Greenwood District, Tulsa

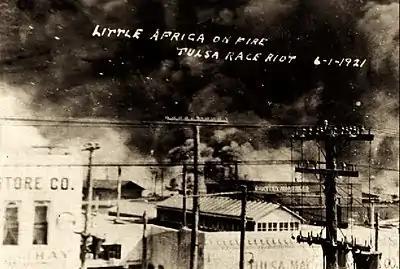
Black Wall Street in flames, June 1, 1921

The Greenwood district in Tulsa came to be known as "Black Wall Street", one of the most commercially successful and affluent majority African-American communities in the United States. Booker T. Washington referred to the Greenwood neighborhood as “Negro Wall Street.” Many Americans, including African-Americans, had moved to Oklahoma in hopes of gaining a shot at quick economic gains through the mining and oil industries. Even though African-Americans constituted a small percentage of the overall population in Oklahoma, the percentage of African-Americans in Tulsa had significantly increased to around 12.3 percent during the oil boom. Many African-Americans had come from the Deep South and Kansas because of the opportunity to strike gold because of the rich oil fields. During the Jim Crow era, African-Americans were not allowed to make purchases or services in predominantly white areas. In particular, Oklahoma was known to have some of the harshest and most unjust Jim Crow laws in the country. Some economists theorize this forced many African-Americans to spend their money where they would feel welcomed, effectively insulating cash flow to within the black community and allowing Greenwood to flourish and prosper.